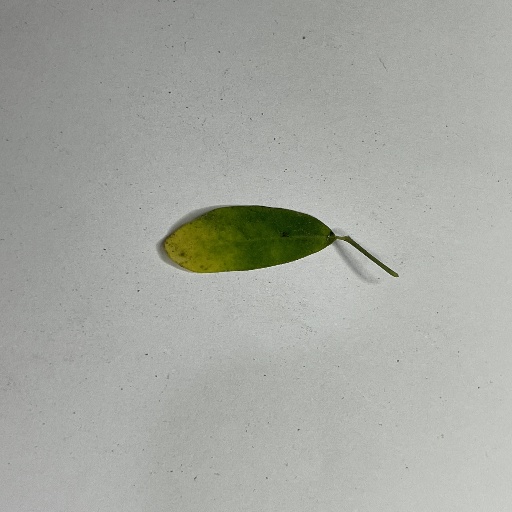
Species: Sojina
Leaf condition: Bacterial Spot